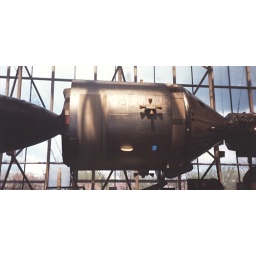
a mockup in the Smithsonian Air &amp;amp; Space Museum of the most famous flying machine ever created